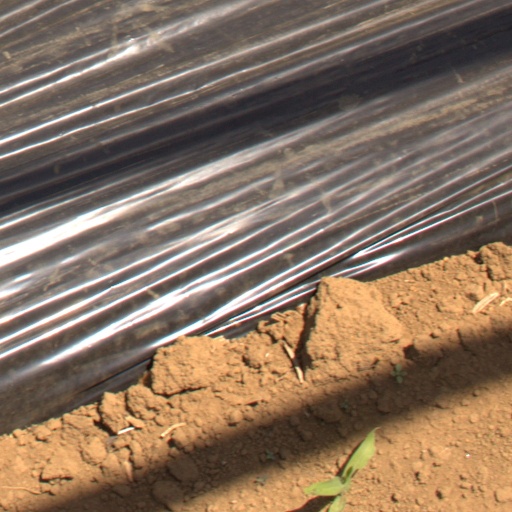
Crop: Jerusalem artichoke